Alex Trebek

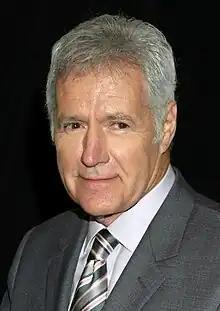
Trebek in 2012

George Alexander Trebek (July 22, 1940 – November 8, 2020) was a Canadian and American game show host and television personality. He was best known for hosting the syndicated general knowledge quiz game show "Jeopardy!" for 37 seasons from its revival in 1984 until his death in 2020. Trebek hosted a number of other game shows, including "The Wizard of Odds", "Double Dare", "High Rollers", "Battlestars", "Classic Concentration", and "To Tell the Truth". He made appearances, usually as himself, in numerous films and television series.